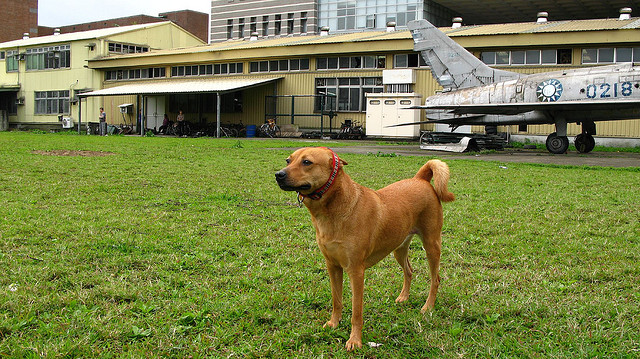
user: Given an image and a question. Answer the question in a short answer. Question: What does this animal normally eat? Short Answer:
assistant: dog food